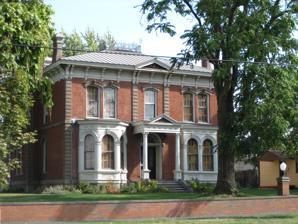
Building: Kirkman House (Walla Walla, Washington)
Country: United States of America
Year built: 1876
Historic house in Washington, United States United States historic place Kirkman House U.S. National Register of Historic Places Location 214 N. Colville Street Walla Walla, Washington Coordinates 46°4′12.98″N 118°20′22.57″W / 46.0702722°N 118.3396028°W / 46.0702722; -118.3396028 Built 1876 Architect Freeman P. Allen NRHP reference No. 74001986 Added to NRHP December 27, 1974 Kirkman House Museum The Kirkman House is an authentic example of the luxurious 1880s, a period of extensive growth for Walla Walla in downtown business buildings and in fine homes. The Kirkman house is one of the Northwest's most outstanding Victorian structures. It was built by William Kirkman, who left Bolton , England in the middle of the 19th century and made money in cattle in the West. The family moved into the home in 1880, and it was home to three generations of Kirkmans before the family gave it to Whitman College in 1919. William and Isabella Kirkman William Kirkman came to Boston from Lancashire County, England as a young man in the 1850s. His goal was to sell textiles, but he was lured to California by the Gold Rush. His quest for wealth via prospecting led him also to British Columbia, Australia and Idaho. He also invested in cattle in California and drove them to Boise and in 1866 he drove a pack train of miners' supplies from Walla Walla, Washington to Montana. William met Isabella Potts in San Francisco and they married in 1867. They moved to Idaho where William continued his interest in the cattle business. After a brief return to California, they moved to Walla Walla and made it their permanent home. William Kirkman formed a partnership in cattle with John Dooley, which was a successful one despite a heavy loss of livestock during the severe winter of 1881. William also became involved in wheat farming as well as cattle, and operated two farms. Although he had left his family back in England, William was a regular correspondent. He sent not only letters, but sometimes gold dust to his father and stepmother. In time he was able to convince two of his brothers, James and John, to immigrate to the United States. John Kirkman involved himself in William's businesses and became active in community affairs. William Kirkman was a generous and civic-minded man. He was a Walla Walla City officer and on the board at the Penitentiary. He and Isabella were strong supporters of education and William served on the Board of Education for the public schools. All four of the Kirkman children attended Whitman College, and William was a member of their board of trustees. He was involved in politics, too, and in 1892 was elected a delegate to the Republican National Convention in Minneapolis. It was that same year that William, Isabella, Fanny Ann and William Henry traveled to Ireland, England and the Continent to see Isabella's parents and William's relatives, and to shop for wedding clothes for Fanny Ann's upcoming marriage. However, on the way home William Kirkman died on the train while traveling through Wisconsin. When the news of his death reached Walla Walla, the flag at the city hall was hung at half-mast. The newspaper described his funeral: "The house was crowded with sorrowing friends, as was also the yard and streets surrounding the residence." Restoration By the late 20th century the home was in great disrepair and Walla Walla was in danger of losing it to deterioration. In 1977, the home was purchased by the Historical Architecture Development Corporation (H.A.D.). They were a group of concerned citizens of Walla Walla who came together to save the historic sites and buildings of this area. The organization used Kirkman House as an office, eventually purchasing it and restoring the home into a period house museum. In 1982, H.A.D. received an award for outstanding work in historic preservation from the Washington State Trust for Historic Preservation. Today the home is privately owned and operates as a non-profit organization under the management of a revolving board of directors. The Kirkman House has been listed on the American National Register of Historic Places since December 1974. References